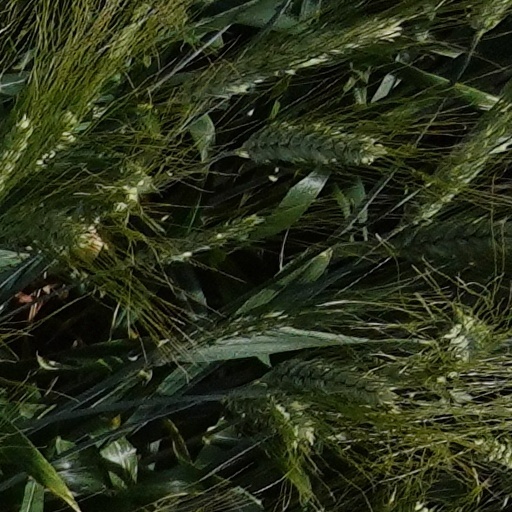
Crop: wheat